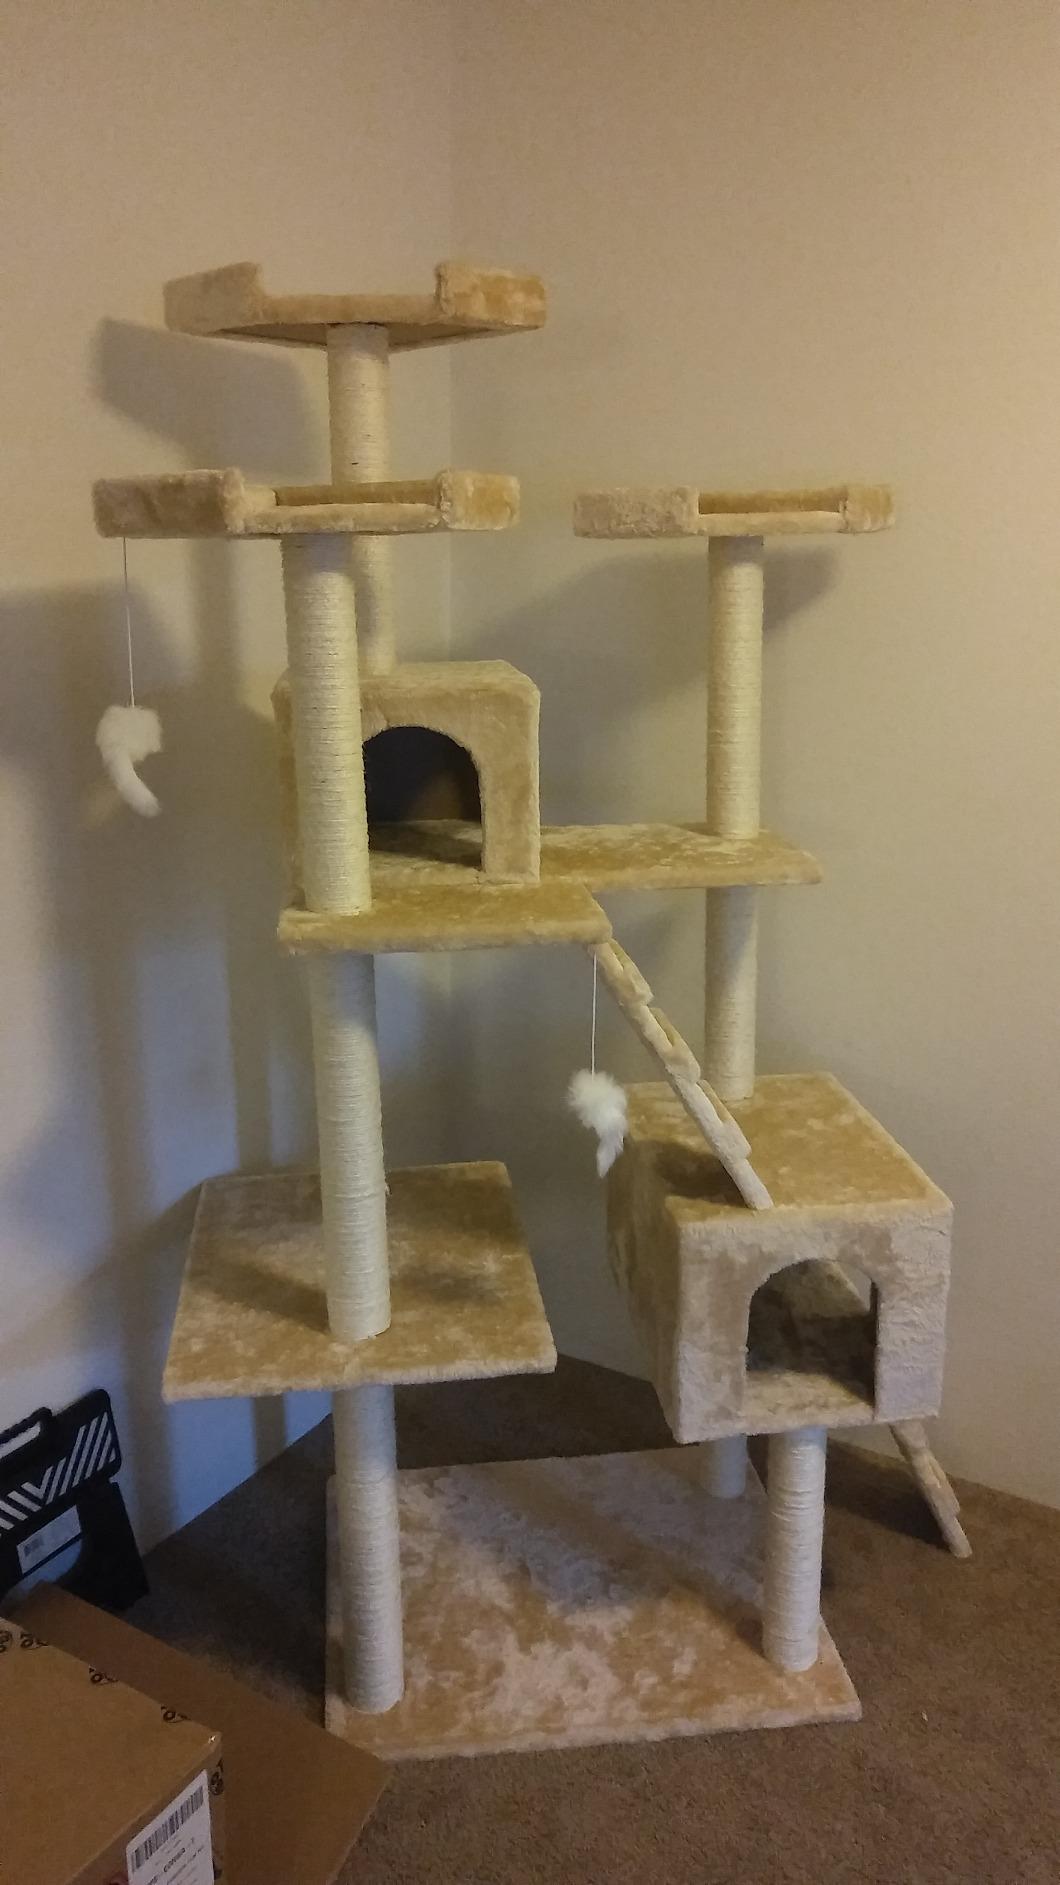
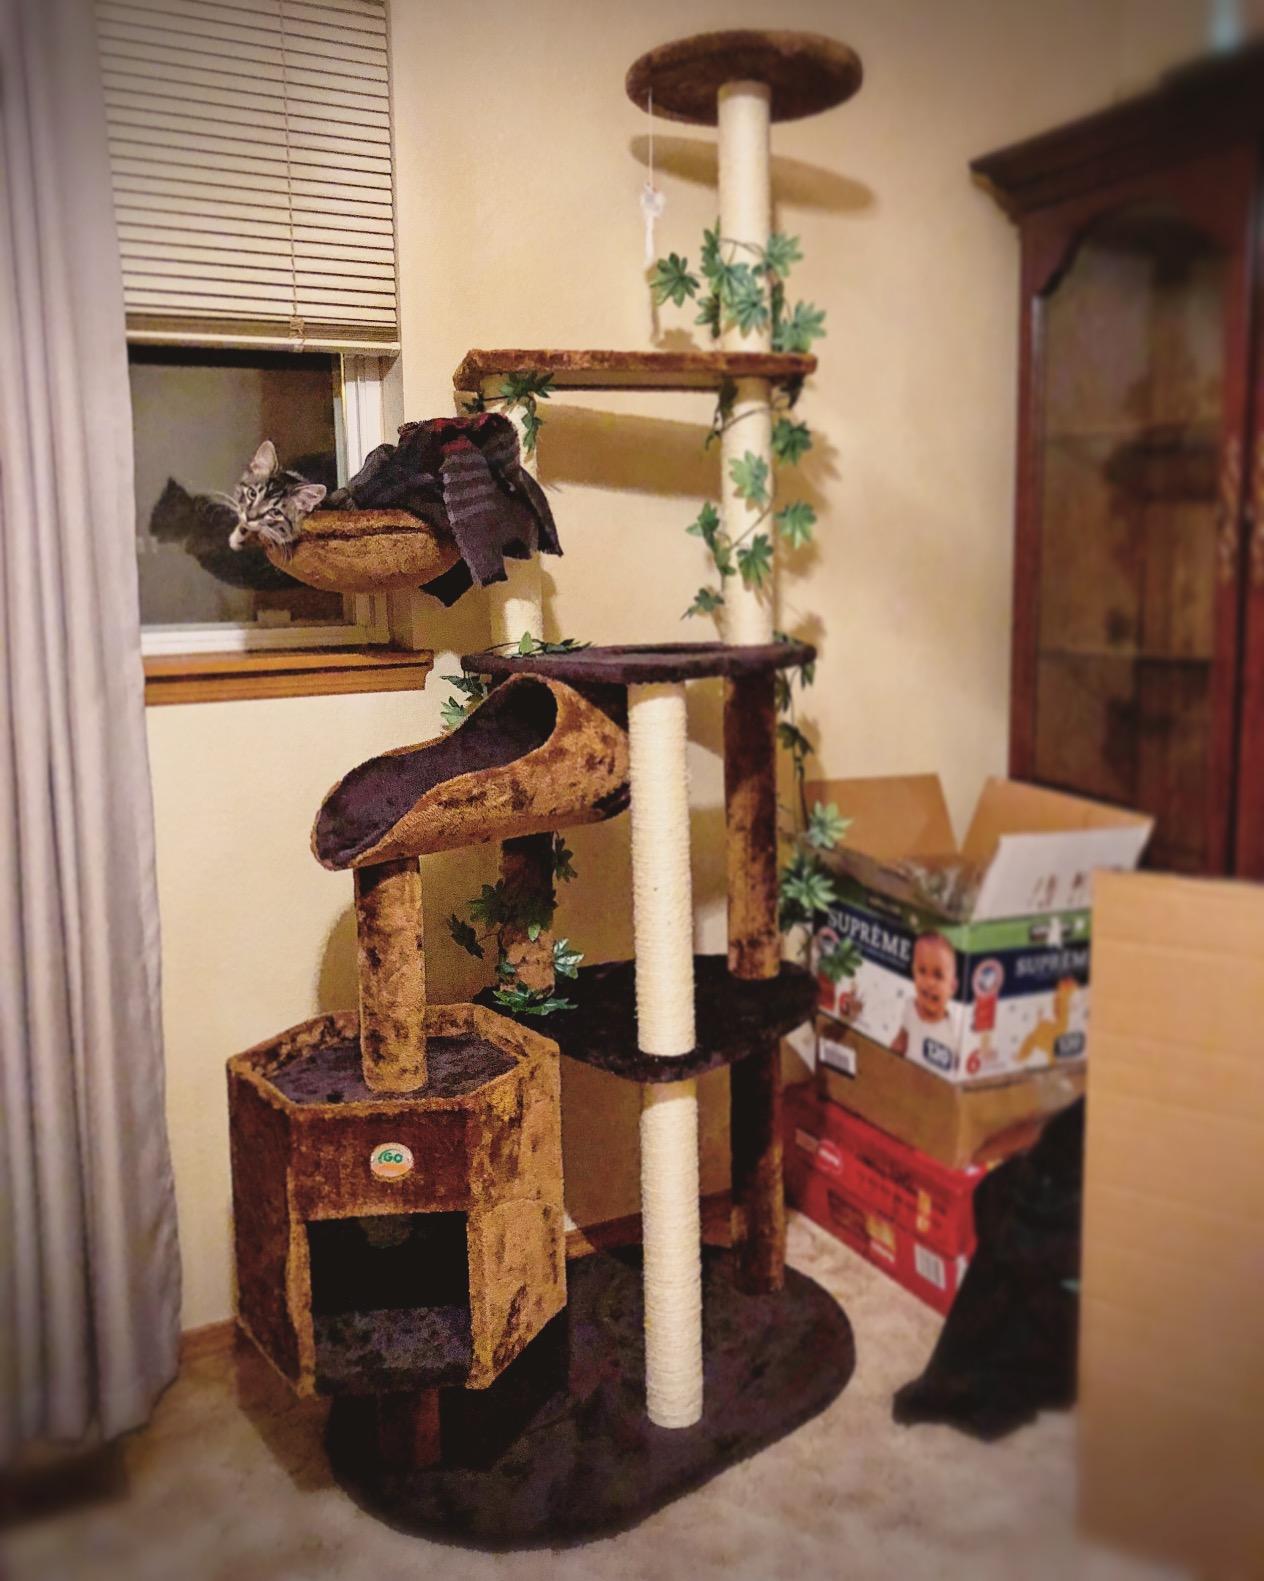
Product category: items_cat tree
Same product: no